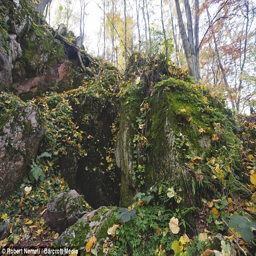
the cave is so well disguised in the forest that it is incredibly difficult to find the entrance